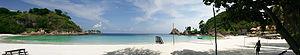
Panorama de la plage de Redang Island devant le Redang Island Resort